Norway–United States relations

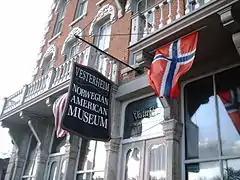
Vesterheim Norwegian-American Museum

The United States Ambassador to Norway is in charge of the embassy of the United States in Oslo.